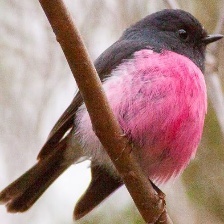
Species: PINK ROBIN
Scientific name: PETROICA RODINOGASTER
ImageNet parent category: robin